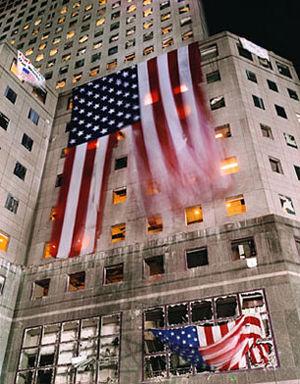
New York : 11 septembre est un téléfilm-documentaire franco-américain sur les attentats du 11 septembre 2001 de New York vus à travers les yeux des pompiers de la ville, réalisé par James Hanlon, Rob Klug, Gédéon et Jules Naudet, et diffusé en 2002.